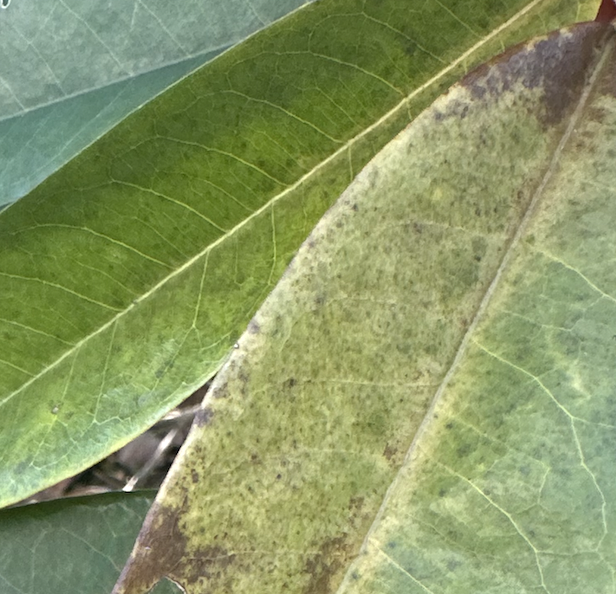
Label: sooty_mold